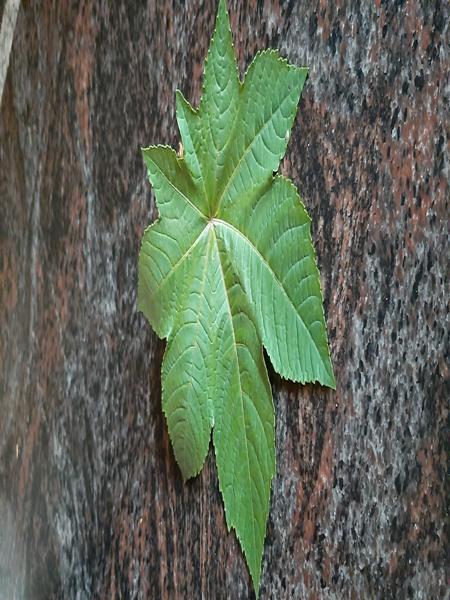
Plant: Castor